Tino Martinez

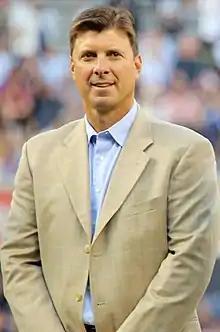
Martinez in 2015

Constantino "Tino" Martinez (born December 7, 1967) is an American former professional baseball player. He played in Major League Baseball (MLB) for the Seattle Mariners, New York Yankees, St. Louis Cardinals, and Tampa Bay Devil Rays from 1990 through 2005. He also served as a hitting coach for the Miami Marlins in 2013. He was also nicknamed "The Bam-tino" after his home run in Game 1 of the 1998 World Series. Formerly a third baseman, Martinez was the first round draft pick for the Seattle Mariners in out of the University of Tampa, where he starred during his time on campus. During his 16-year MLB career, he scored 1,009 runs, drove in 1,271 runs, and hit 339 home runs. He had 100 or more RBI in six different seasons and was twice named to the All-Star team.